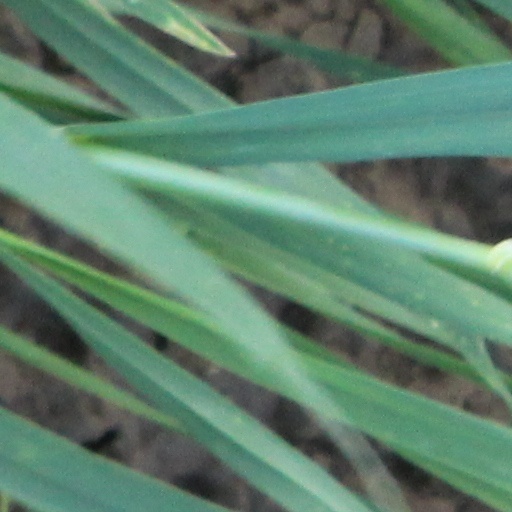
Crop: wheat